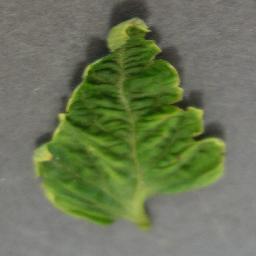
Label: Tomato___Tomato_Yellow_Leaf_Curl_Virus